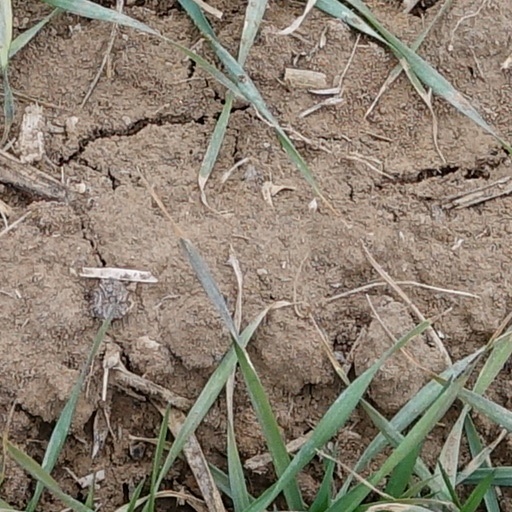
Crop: wheat